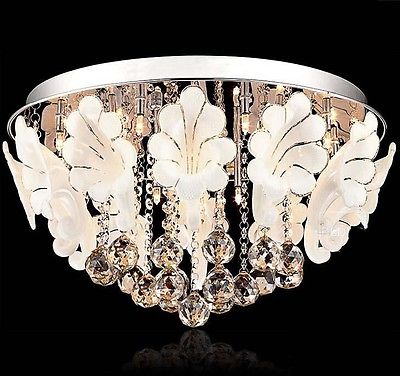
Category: lamp